Bombardment of Qui Nhơn

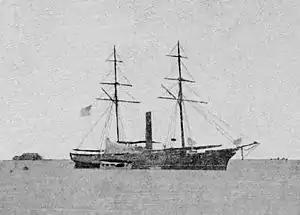
USS Saginaw at the Mare Island naval yard

The bombardment of Qui Nhơn in 1861 was an attack by a United States Navy warship upon a Vietnamese-held fort protecting Qui Nhơn on the south central coast of Vietnam (modern-day Binh Dinh Province). United States forces under James F. Schenck went to southern Vietnam to search for missing American citizens but were met with cannon fire upon arriving. In response to the attack the American warship bombarded the fort until it was reduced. The incident occurred during French and Spanish conquest of southern Vietnam.